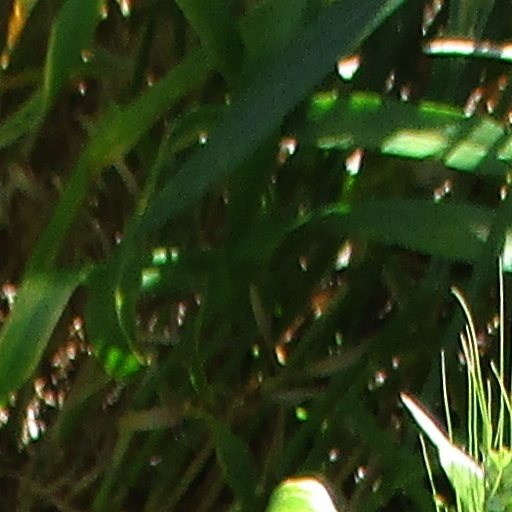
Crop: wheat